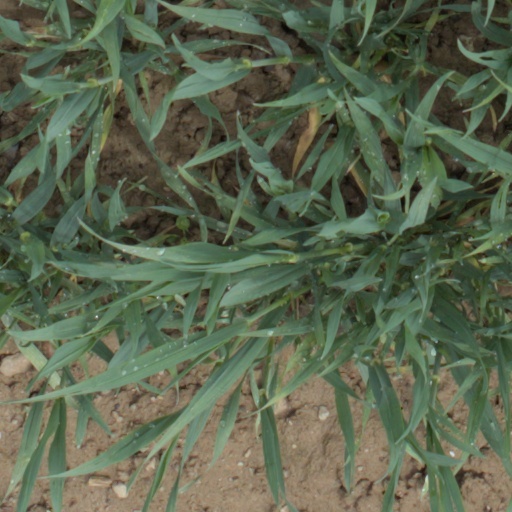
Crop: wheat